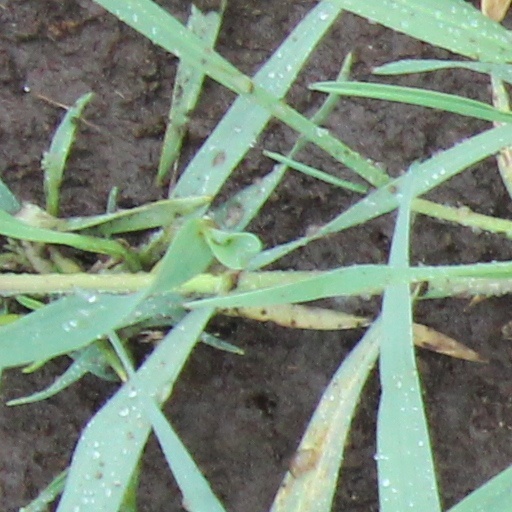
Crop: wheat